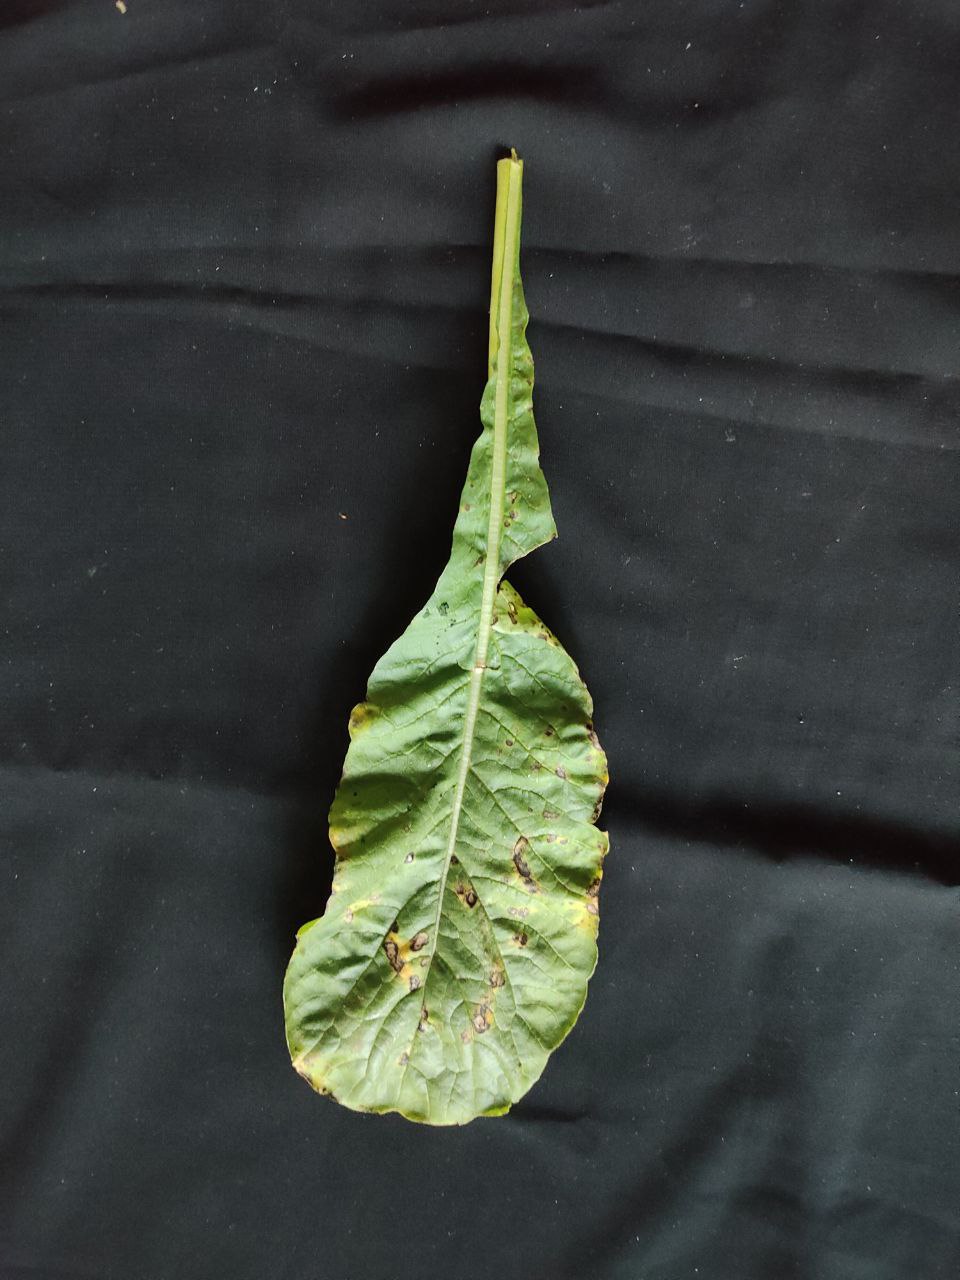
Label: Black leaf spot